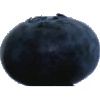
Label: blueberry